Daniel Kane (linguist)

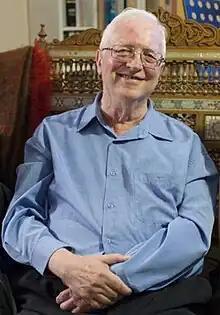

Daniel Kane (25 January 194816 April 2021) was an Australian diplomat and linguist, and one of the world's foremost authorities on the extinct Jurchen and Khitan languages and their scripts.